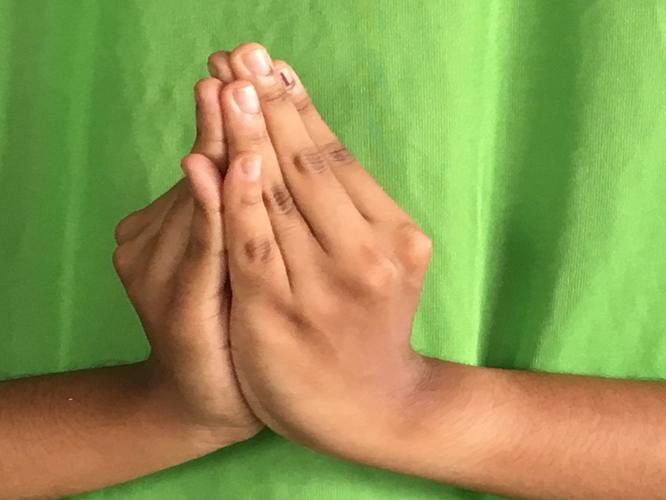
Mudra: Kapotham
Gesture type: double_hand